Tarsier

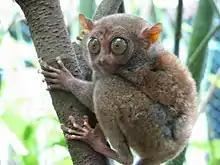
Philippine tarsier ("Carlito syrichta"), one of the smallest primates

At a lower phylogenetic level, the tarsiers have, until recently, all been placed in the genus "Tarsius", while it was debated whether the species should be placed in two (a Sulawesi and a Philippine-western group) or three separate genera (Sulawesi, Philippine and western groups). Species level taxonomy is complex, with morphology often being of limited use compared to vocalizations. Further confusion existed over the validity of certain names. Among others, the widely used "T. dianae" has been shown to be a junior synonym of "T. dentatus", and comparably, "T. spectrum" is now considered a junior synonym of "T. tarsier".